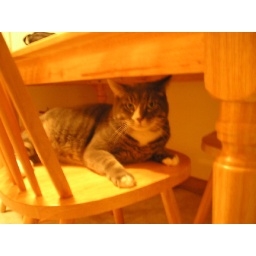
My kitty sitting under my kitchen table